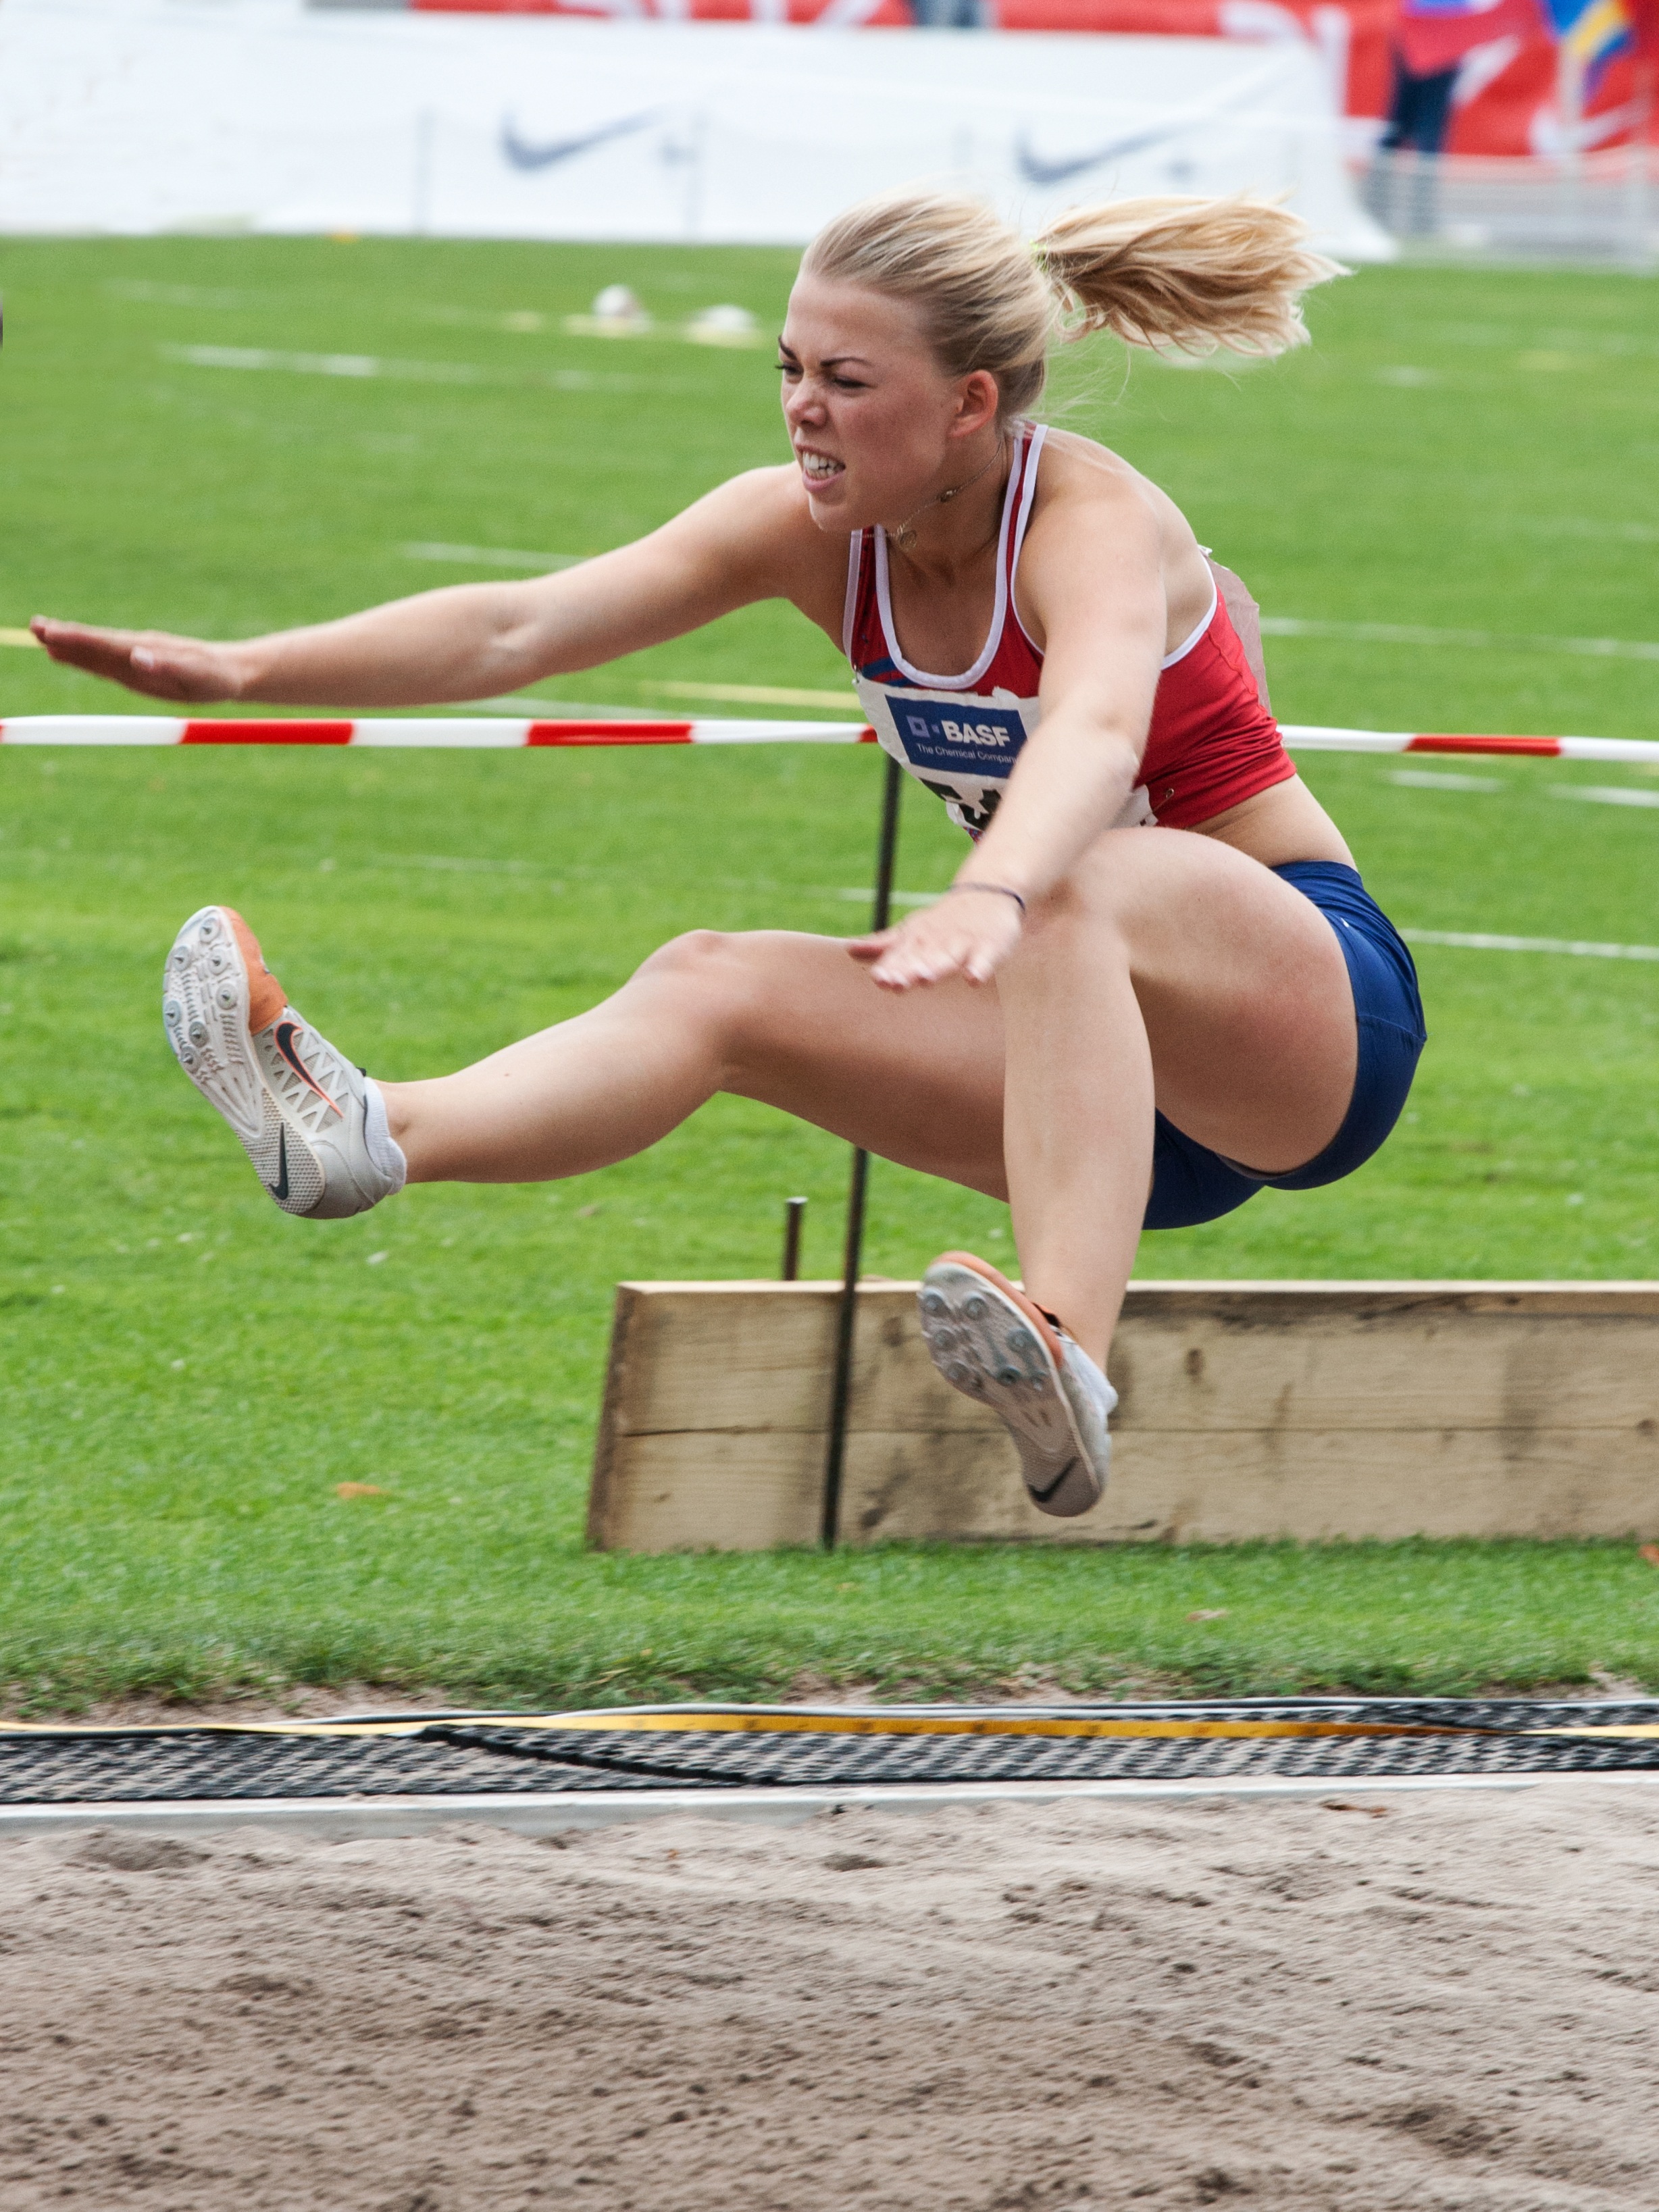
person, sport, jumping, sports, athletics, sprint, hurdle, physical exercise, pole vault, junior gala mannheim, human action, track and field athletics, steeplechase, high jump, heptathlon, middle distance running, 800 metres, 110 metres hurdles, 100 metres hurdles, obstacle race, long jump, triple jump